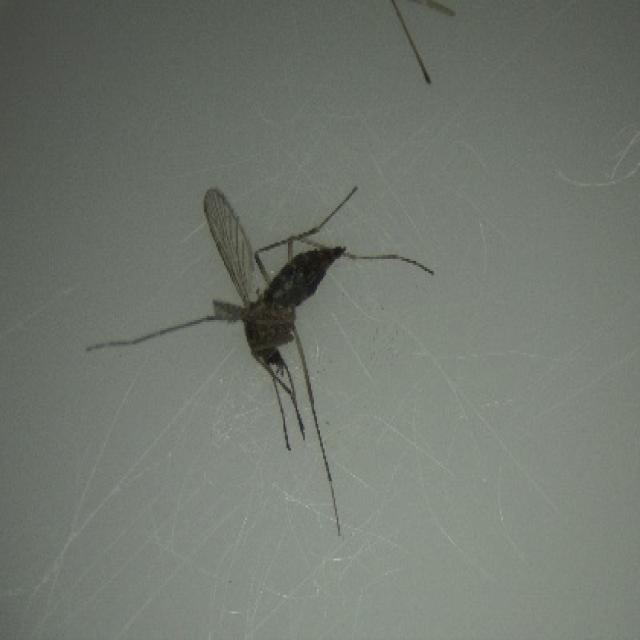
Species: aedes_vexans